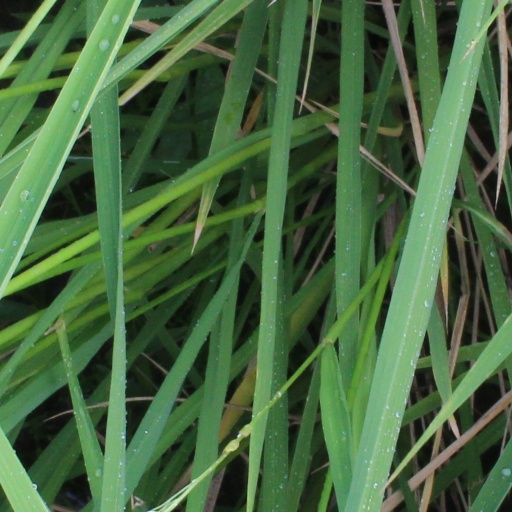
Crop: rice